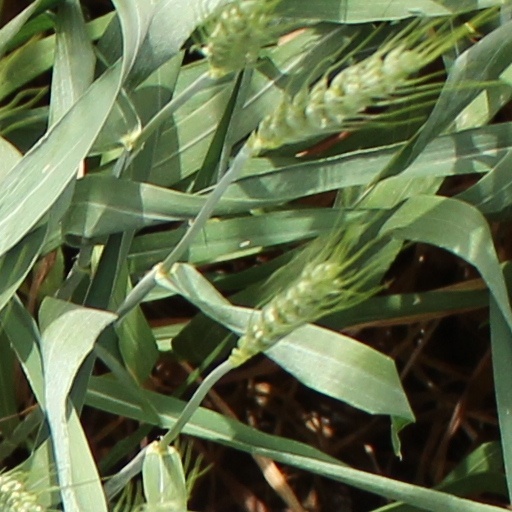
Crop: wheat